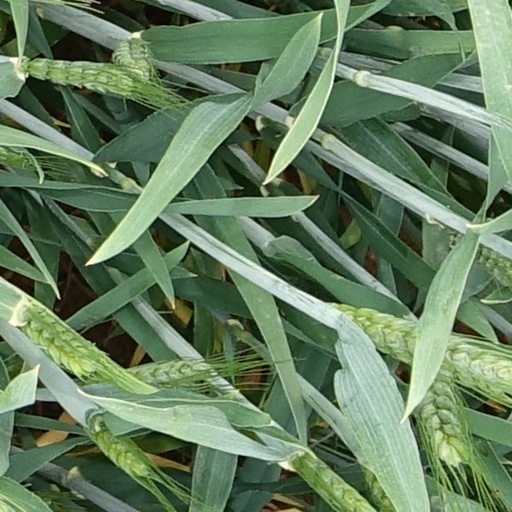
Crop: wheat